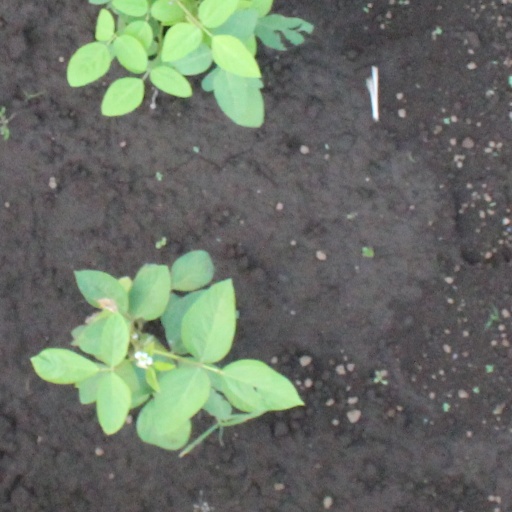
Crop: soybean